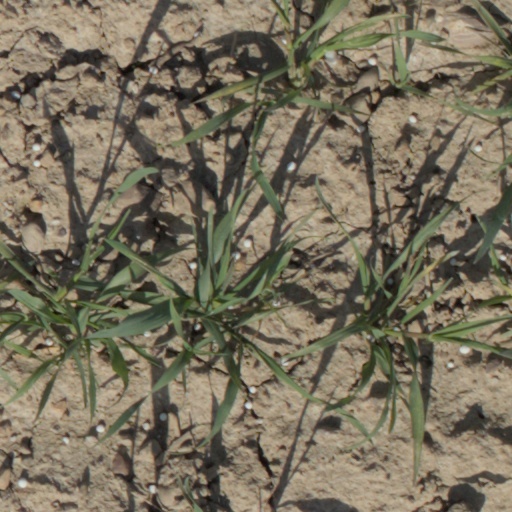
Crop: wheat